Louise, Baroness Lehzen

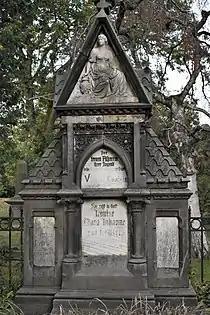
Tomb of Louise Lehzen at the Jetenburg Cemetery in Bückeburg.

When Lehzen was dismissed from the court she returned to her native Germany, living in Bückeburg. She lived with her sister on the generous pension provided by Victoria, a yearly sum of £800. She covered the walls of her house with portraits of the queen. Though her sister died several months later, the baroness continued to support financially her many nieces and nephews. Lehzen continued to regard Victoria with affection, and the queen wrote regularly to her former governess, weekly at first and later monthly at Lehzen's request. When visiting relations in Germany, the queen came to visit her twice in private. The Baroness Lehzen died in Bückeburg on 9 September 1870, where she is buried in Jetenburger cemetery. Queen Victoria ordered the erection of a memorial to her. After Lehzen's death, Queen Victoria spoke of her gratitude for their relationship, but commented "after I came to the throne she got to be rather trying, and especially so after my marriage... [This was not] from any evil intention, only from a mistaken idea of duty and affection for me."